The Scarlet Pumpernickel

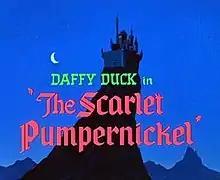

The Scarlet Pumpernickel is a 1950 Warner Bros. "Looney Tunes" theatrical cartoon short, directed by Chuck Jones and written by Michael Maltese. The cartoon was released on March 4, 1950, and stars Daffy Duck along with a number of other prominent "Looney Tunes" characters. The title is a play on the 1905 novel "The Scarlet Pimpernel".